Til Love Do Us Lie

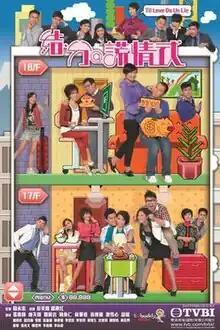
Promo poster

Bobo (Kiki Sheung) has just gotten out of work to become a full-time housewife to take care of her not-so-good son, (Dickson Wong) and become a good wife to her husband, Eric (Eddie Cheung). However, things don't usually turn out the way she wants.